Savings bank (Spain)

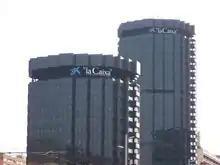
Towers of La Caixa in Barcelona.

European countries that adopted the Scottish savings bank model early on were those in which traditional Protestant values of self-help and the ideas of Jeremy Bentham and Thomas Malthus were particularly influential. Such was not the case in Portugal and Spain where savings banks started rather late (1836 and 1839, respectively) and followed the French model (established in 1818).